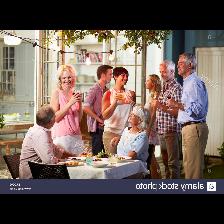
Label: Human